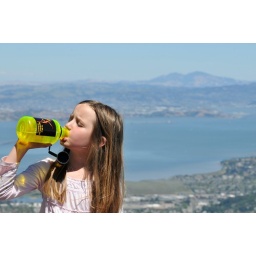
Mia drinks from the DMB fire dancer water bottle with Mt. Diablo in the background